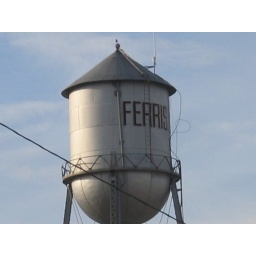
The water tower in Farris makes me think of the movie Farris Bueller's Day Off.